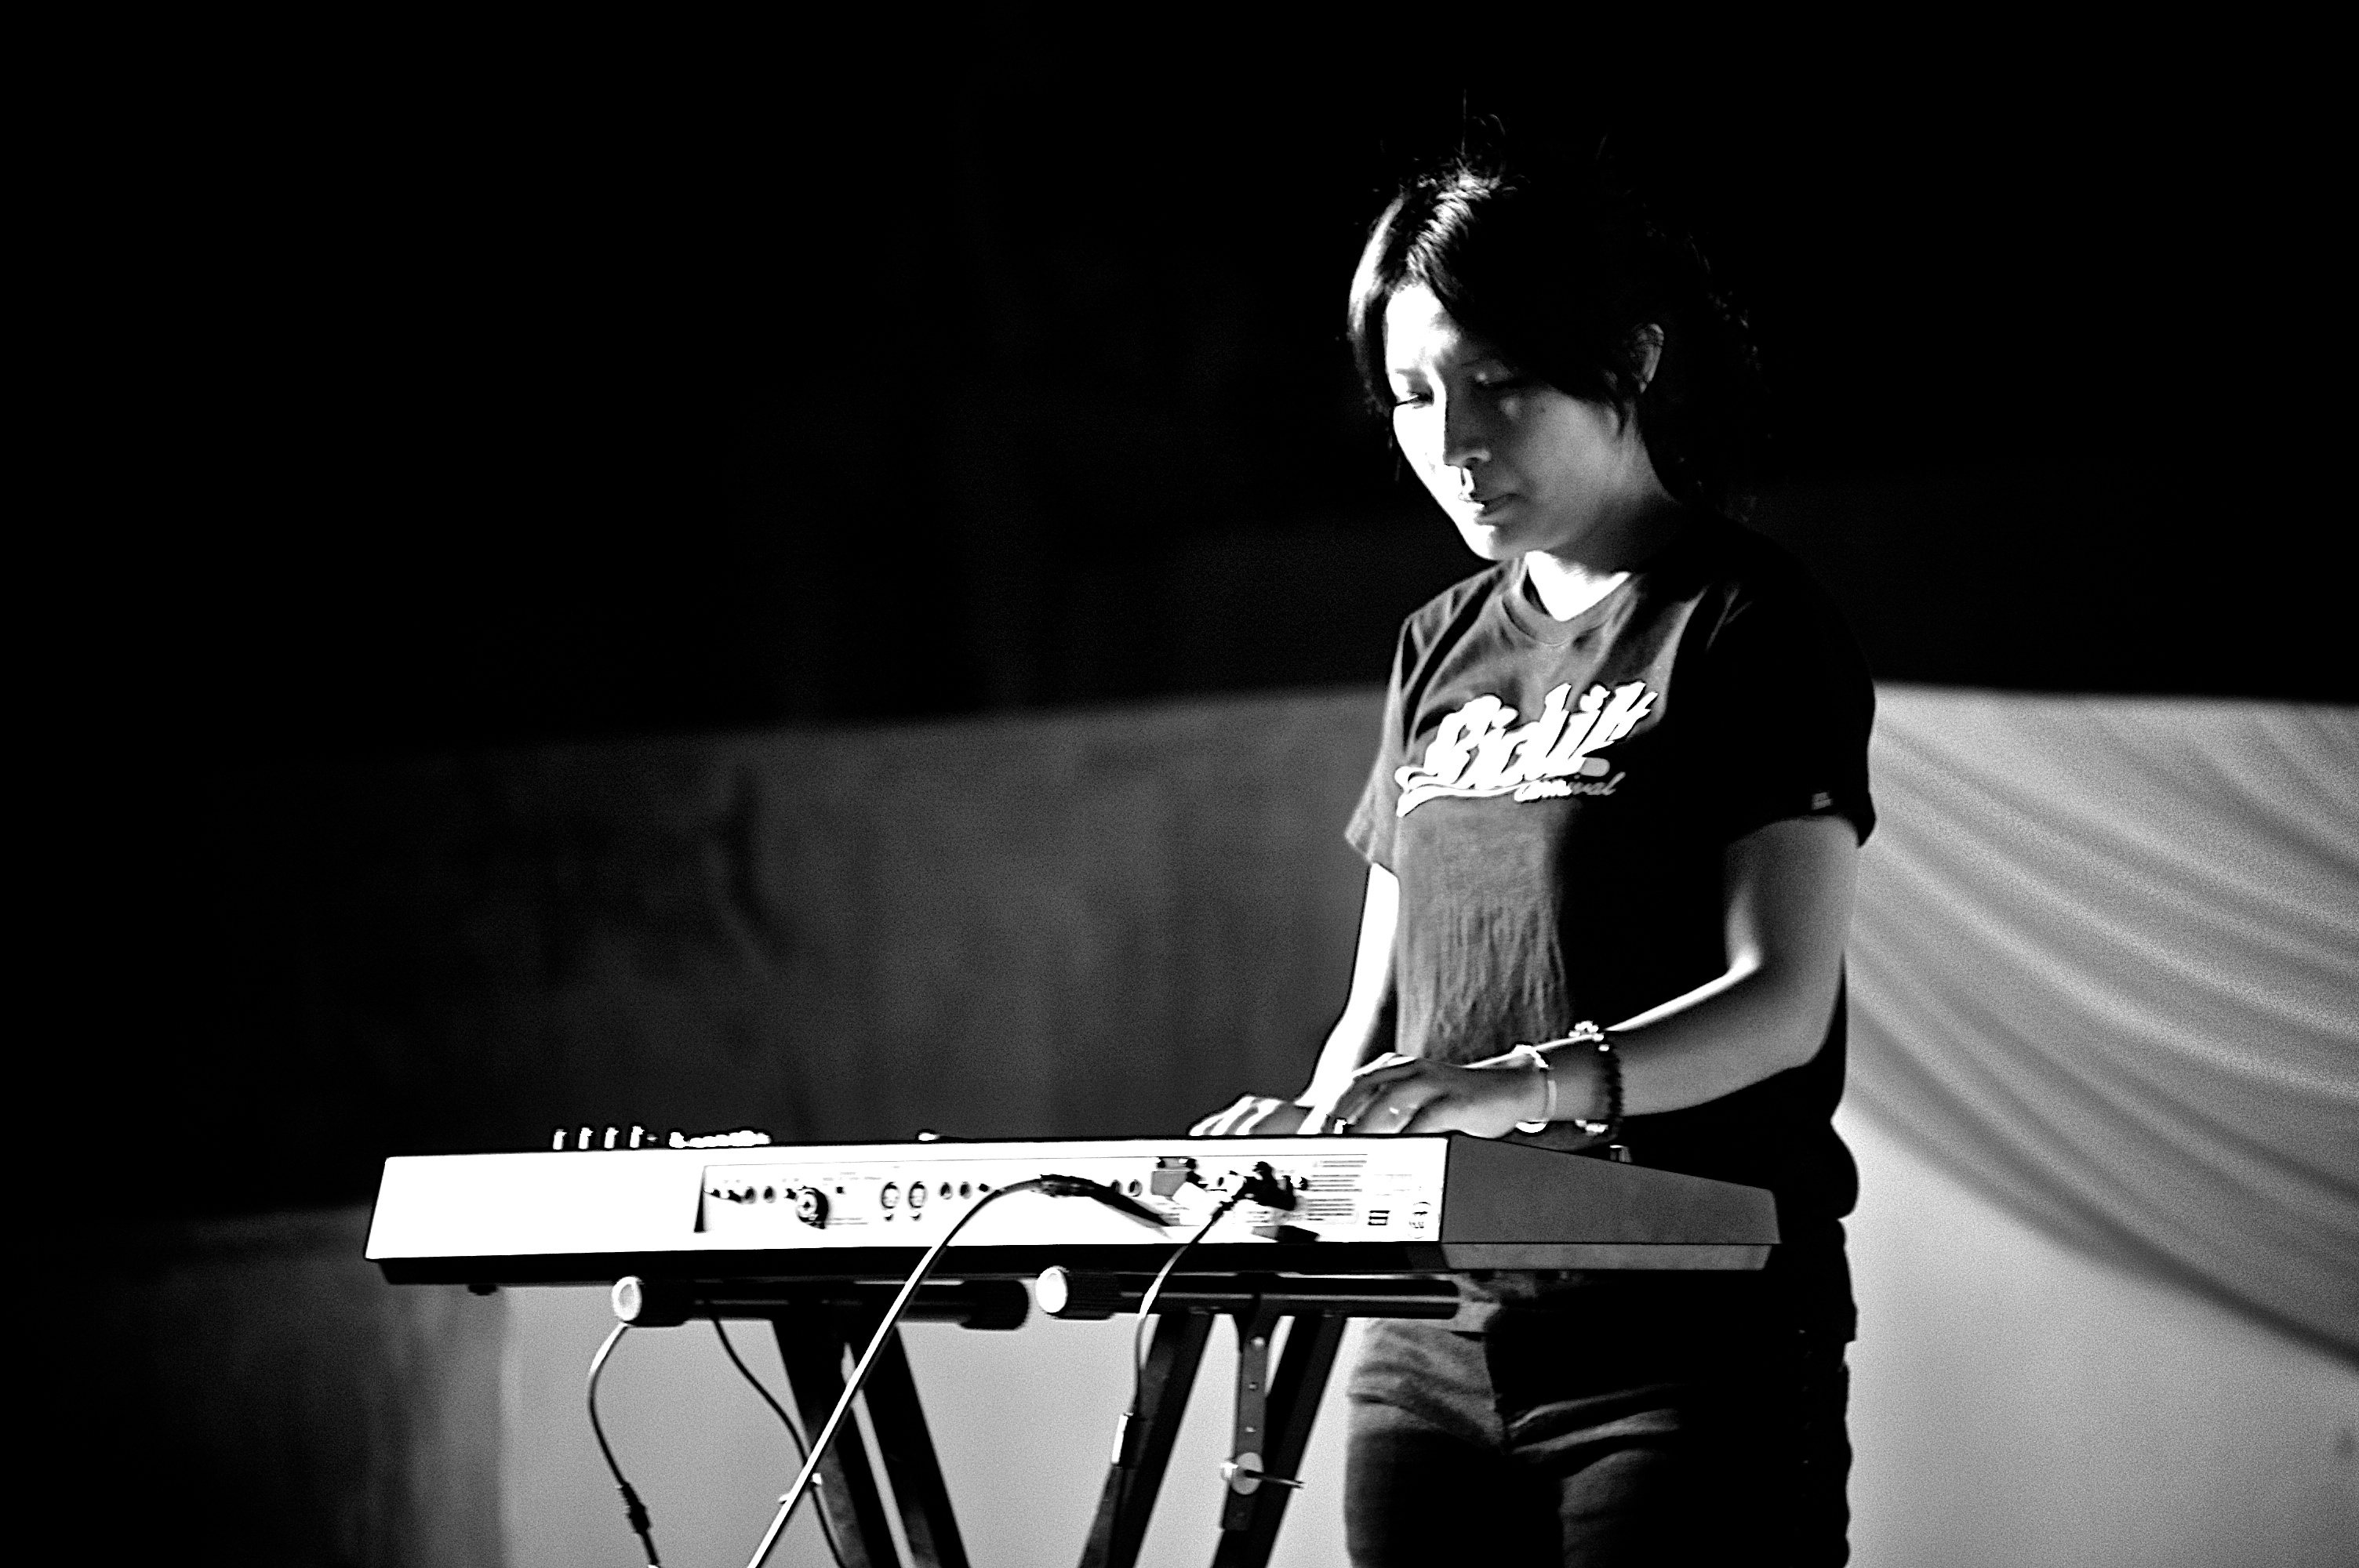
person, music, black and white, white, night, photography, play, guitar, concert, band, student, musician, black, monochrome, performance art, stage, performance, bassist, university, singing, collage, guitarist, drummer, china, guangzhou, entertainment, monochrome photography